Question: Please indicate a possible affordance area of the book that can be used for holding
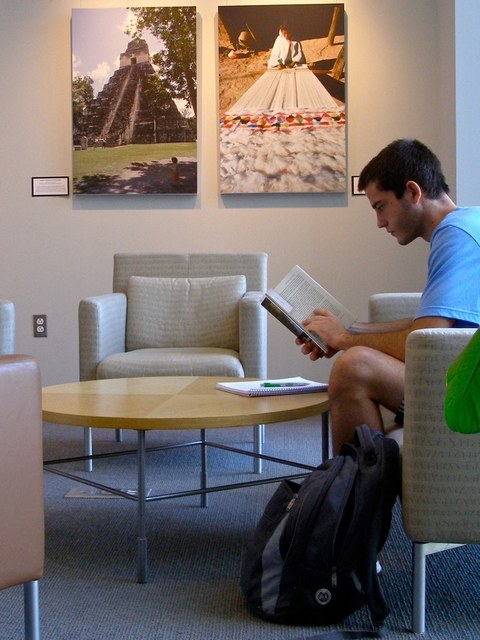
Answer: [251.5, 257.5, 361.5, 374.5]